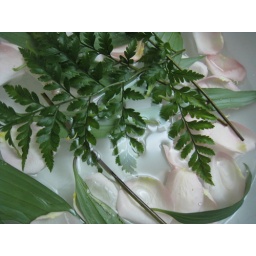
2/20/10. Just trimmings from my Valentine's day bouquet in a sink of water.